Erik Källström

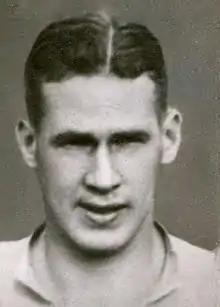

Erik Källström (5 March 1908 – 16 January 1997) was a Swedish footballer. He competed in the men's tournament at the 1936 Summer Olympics.